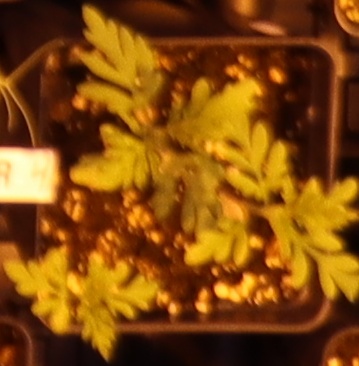
Label: Ragweed